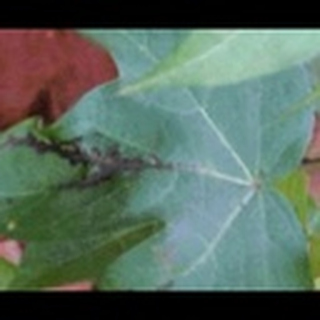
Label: cotton_bacterial_blight